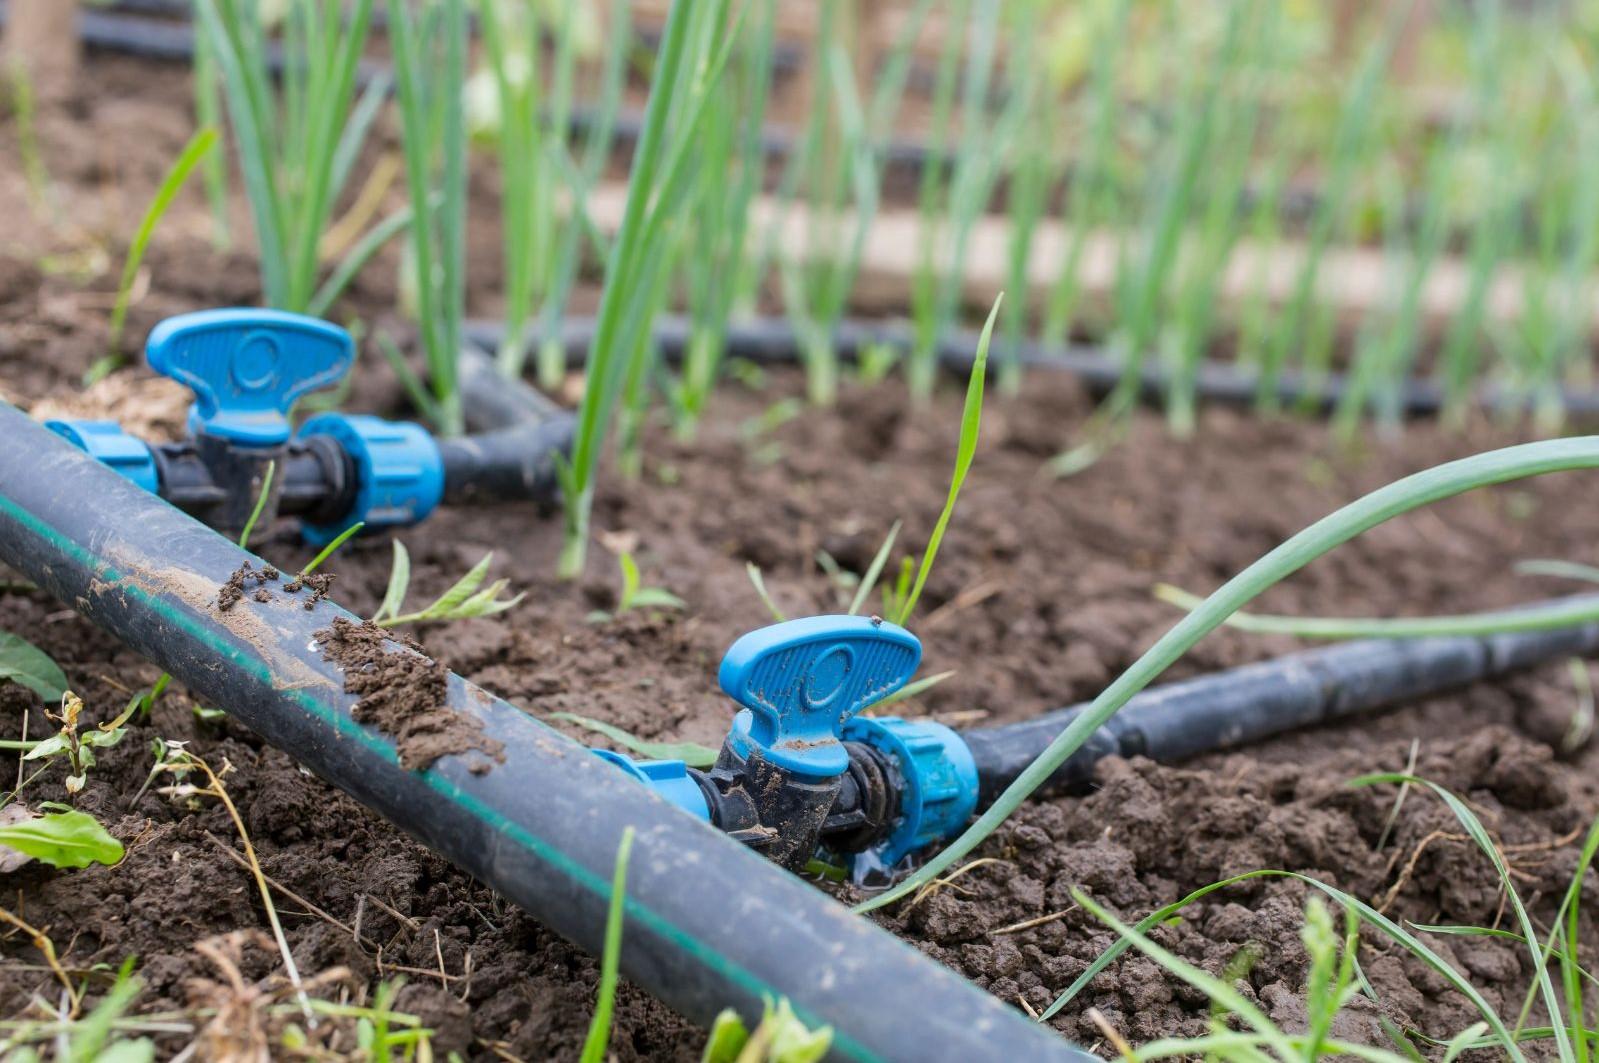
Katika bustani, mfumo wa umwagiliaji wa matone unaonekana wazi ukitoa maji moja kwa moja kwenye mizizi  ya mimea michanga. Mabomba meusi na vali ya samawati huwezesha usambazaji wa maji kwa ufanisi.